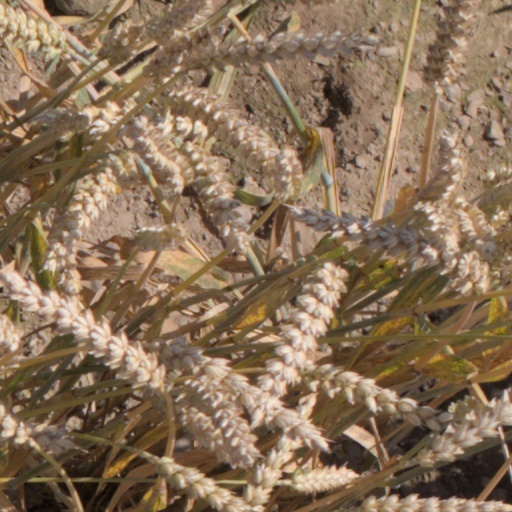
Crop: wheat